Vacuole

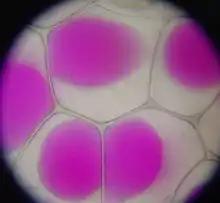
The anthocyanin-storing vacuoles of "Rhoeo spathacea", a spiderwort, in cells that have plasmolyzed

Most mature plant cells have one large vacuole that typically occupies more than 30% of the cell's volume, and that can occupy as much as 80% of the volume for certain cell types and conditions. Strands of cytoplasm often run through the vacuole.